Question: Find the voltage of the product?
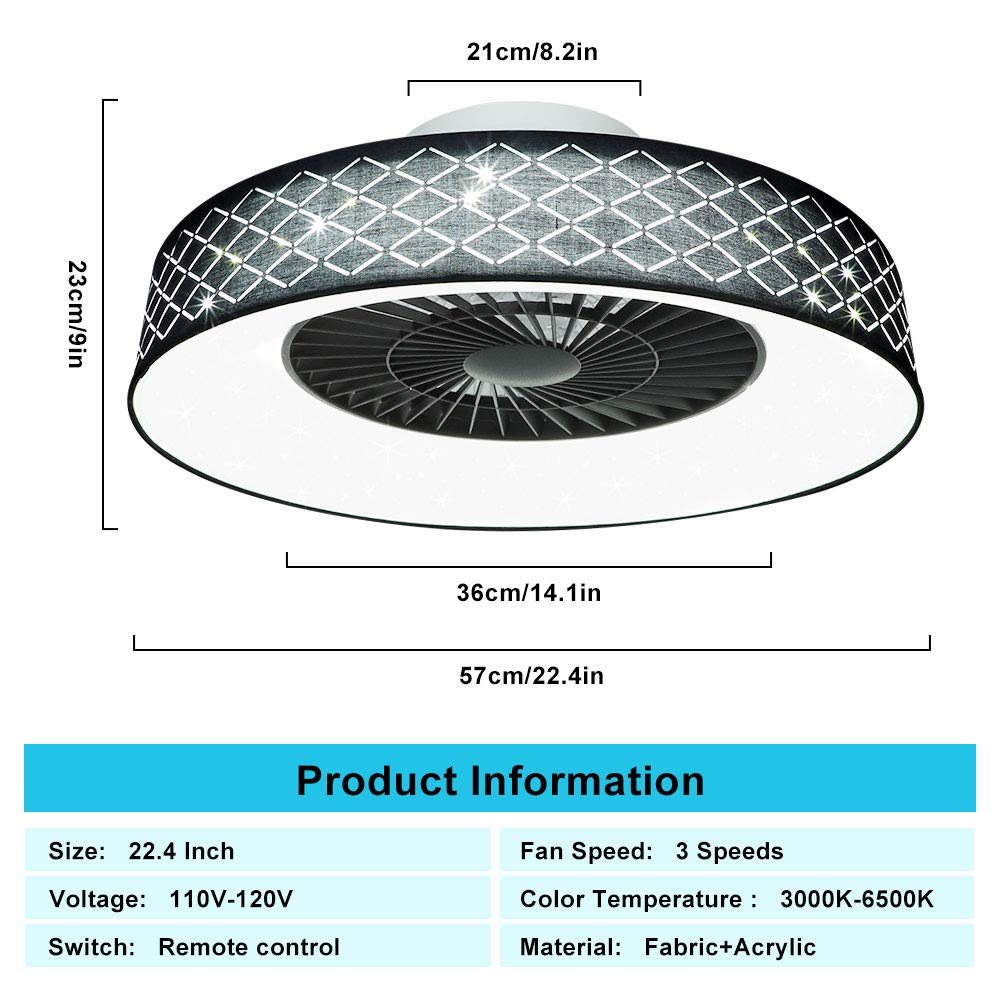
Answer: [110.0, 120.0] volt